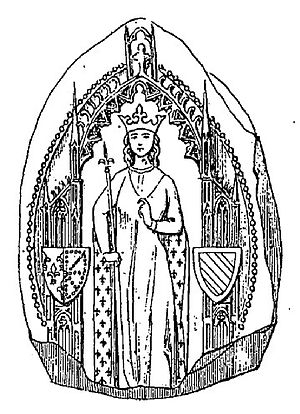
Margrete af Burgund
Reproduktion af dronning Margretes segl
Margrete af Burgund var dronning af Frankrig og Navarra som Ludvig 10.'s første hustru.